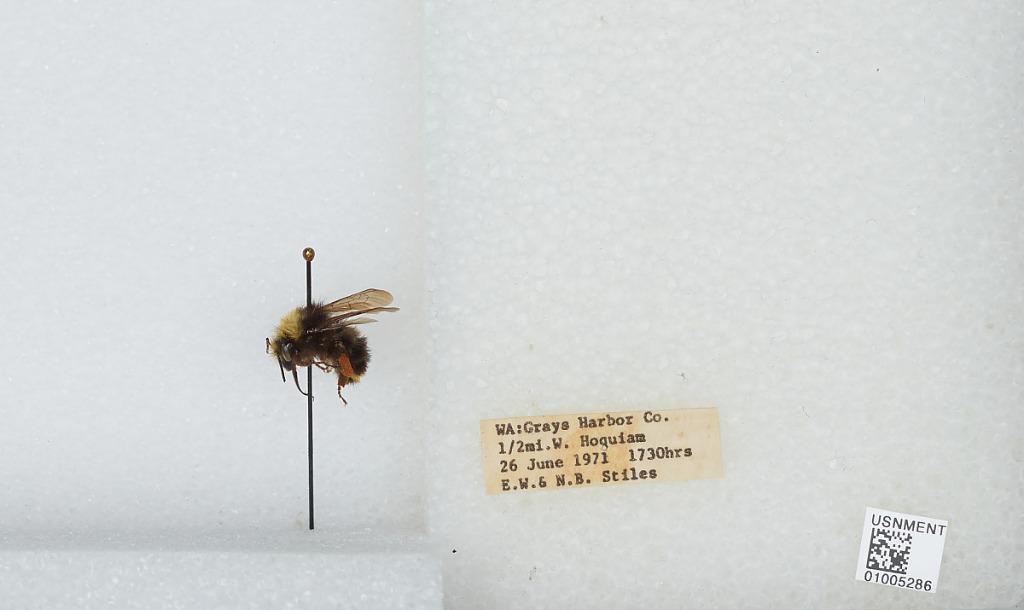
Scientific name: Bombus (Pyrobombus) caliginosa (Frison)
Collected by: E. Stiles & N. Stiles
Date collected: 1971-6-26
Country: United States
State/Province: Washington
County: Grays Harbor
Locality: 1/2 mile west of Hoquiam
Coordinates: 46.9836, -123.937